Infamy (TV series)

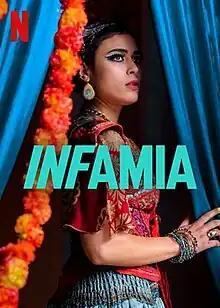

Infamy is a Polish drama television series. It was released on Netflix on 6 September 2023.